Grace Young (author)

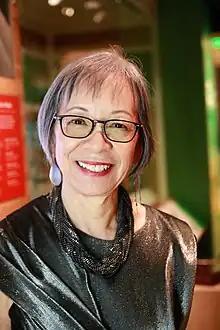
Grace Young at the Smithsonian National Museum of American History in 2022

Grace Young is an American cookbook author, activist, and food historian specializing in Chinese cuisine and wok cookery. She received the Julia Child Award from The Julia Child Foundation for Gastronomy and the Culinary Arts and James Beard Humanitarian of the Year award from the James Beard Foundation, both in 2022, for her culinary achievements.